Bruno Metsu

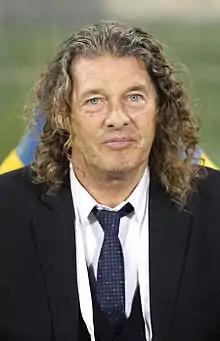
Metsu in 2012

Bruno Jean Cornil Metsu (28 January 1954 – 15 October 2013) was a French footballer and football manager. During his senior playing career from 1973 to 1987, he played for seven different clubs in France.